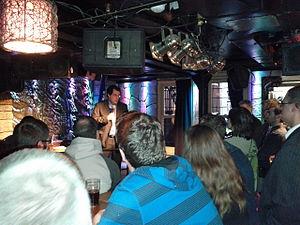
Le ministre québécois responsable des Institutions démocratiques et de la Participation citoyenne, Bernard Drainville, lors d'une rencontre avec des citoyens de Québec, le 15 mai 2013.
Bernard Drainville est un journaliste, un animateur de télévision et un homme politique québécois, né le 6 juin 1963 à La Visitation-de-l'Île-Dupas, au Québec. Après une carrière d'une vingtaine d'années à titre de journaliste, de correspondant international et d'animateur d'émissions d'affaires publiques à la télévision de Radio-Canada, il choisit d'entreprendre une carrière politique sous la bannière du Parti québécois. De 2007 à 2016, il siège à titre de député de la circonscription de Marie-Victorin à l'Assemblée nationale. Dans le gouvernement Marois, il est ministre responsable des Institutions démocratiques et de la Participation citoyenne et Président du Comité ministériel de l'identité.